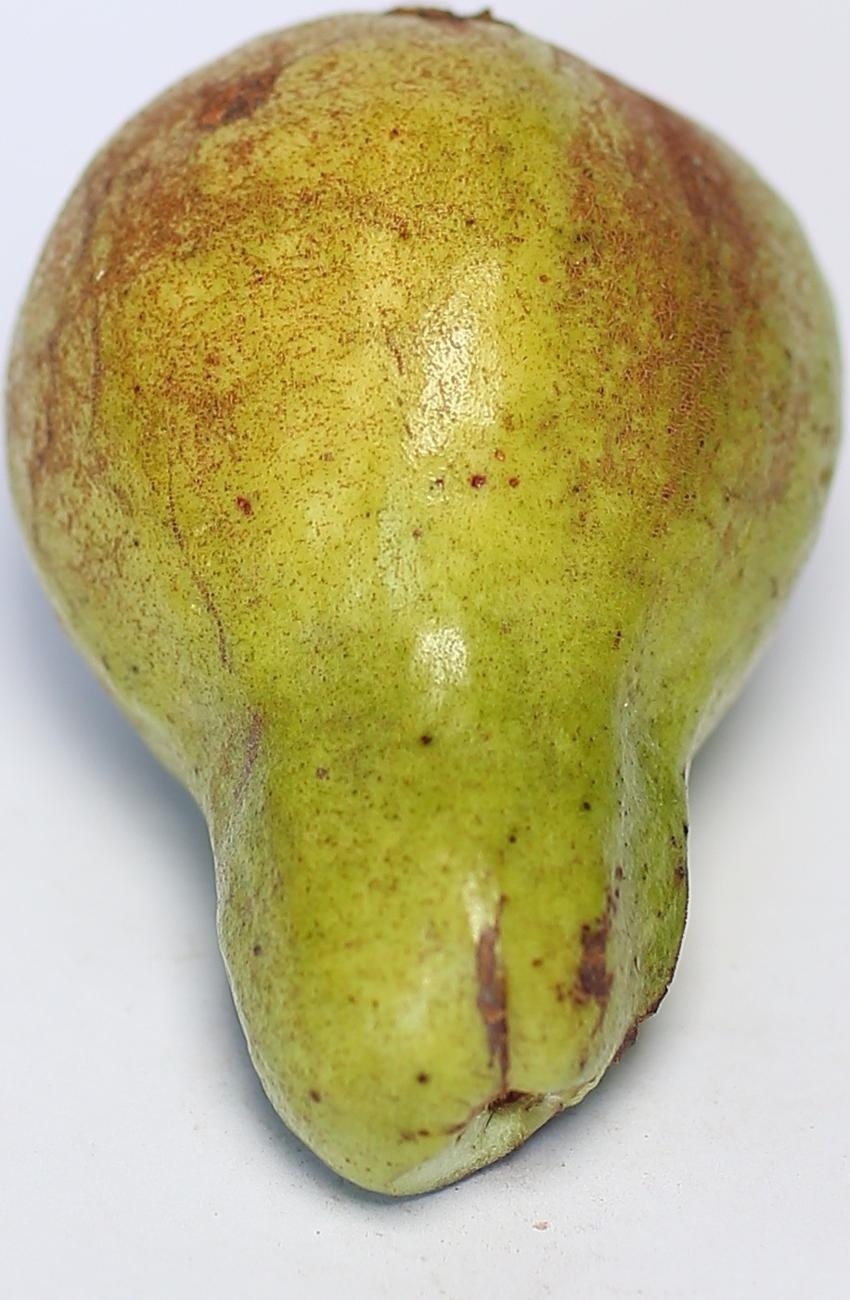
Maturity: mature-green
Variety: local-sindhi